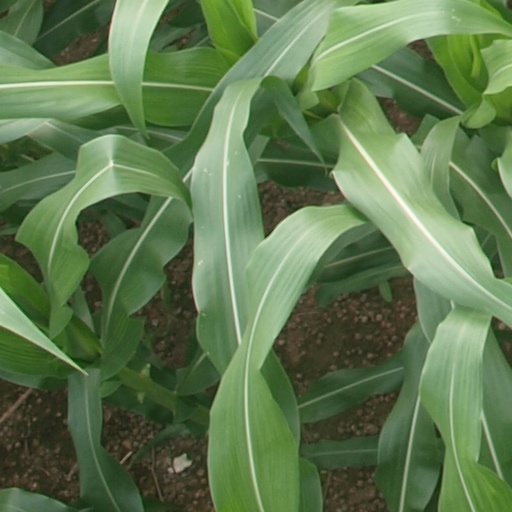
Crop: maize; corn